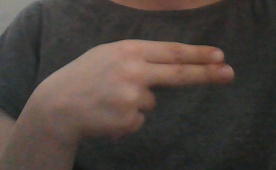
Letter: ain